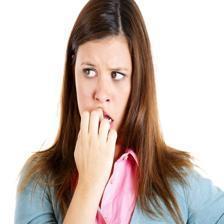
Image emotion (VAD): valence: -0.2, arousal: 0.2, dominance: -0.2
Candidate emotion words:
welcoming — valence: 0.81, arousal: 0.054, dominance: 0.272
humiliated — valence: -0.792, arousal: 0.424, dominance: -0.568
resentful — valence: -0.76, arousal: 0.216, dominance: -0.352
implore — valence: -0.208, arousal: 0.3, dominance: -0.246
Best matching emotion: implore